Colossus-class ironclad

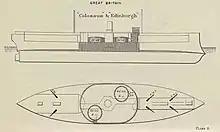

They were in all essential points improved versions of the , with slightly greater displacement, protection and speed, with better handling characteristics, and most significantly, with breech-loading artillery replacing the obsolescent muzzle loaders. They also used steel rather than iron for most of the hull structure, and utilised the innovative compound armour for the belt and turrets.